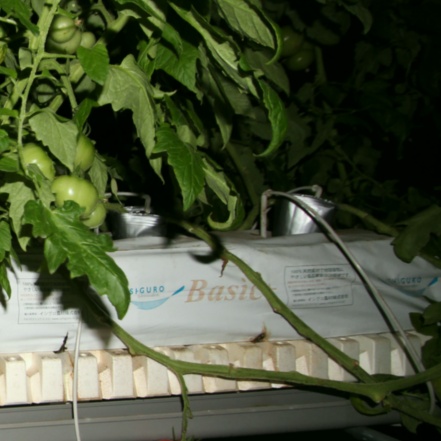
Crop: tomato